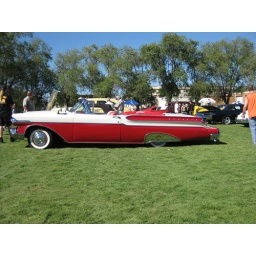
One of the cars displayed at the classic car show in Rutland